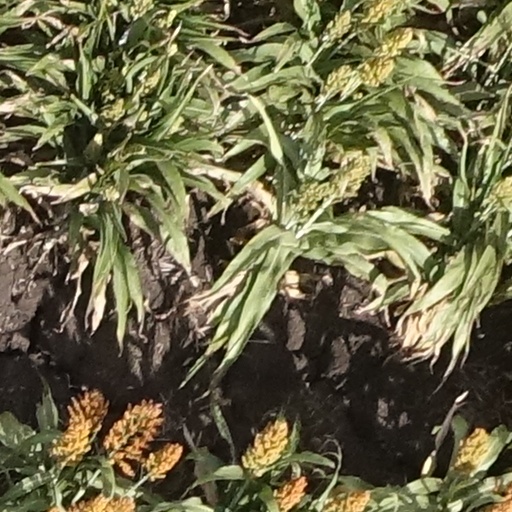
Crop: sorghum